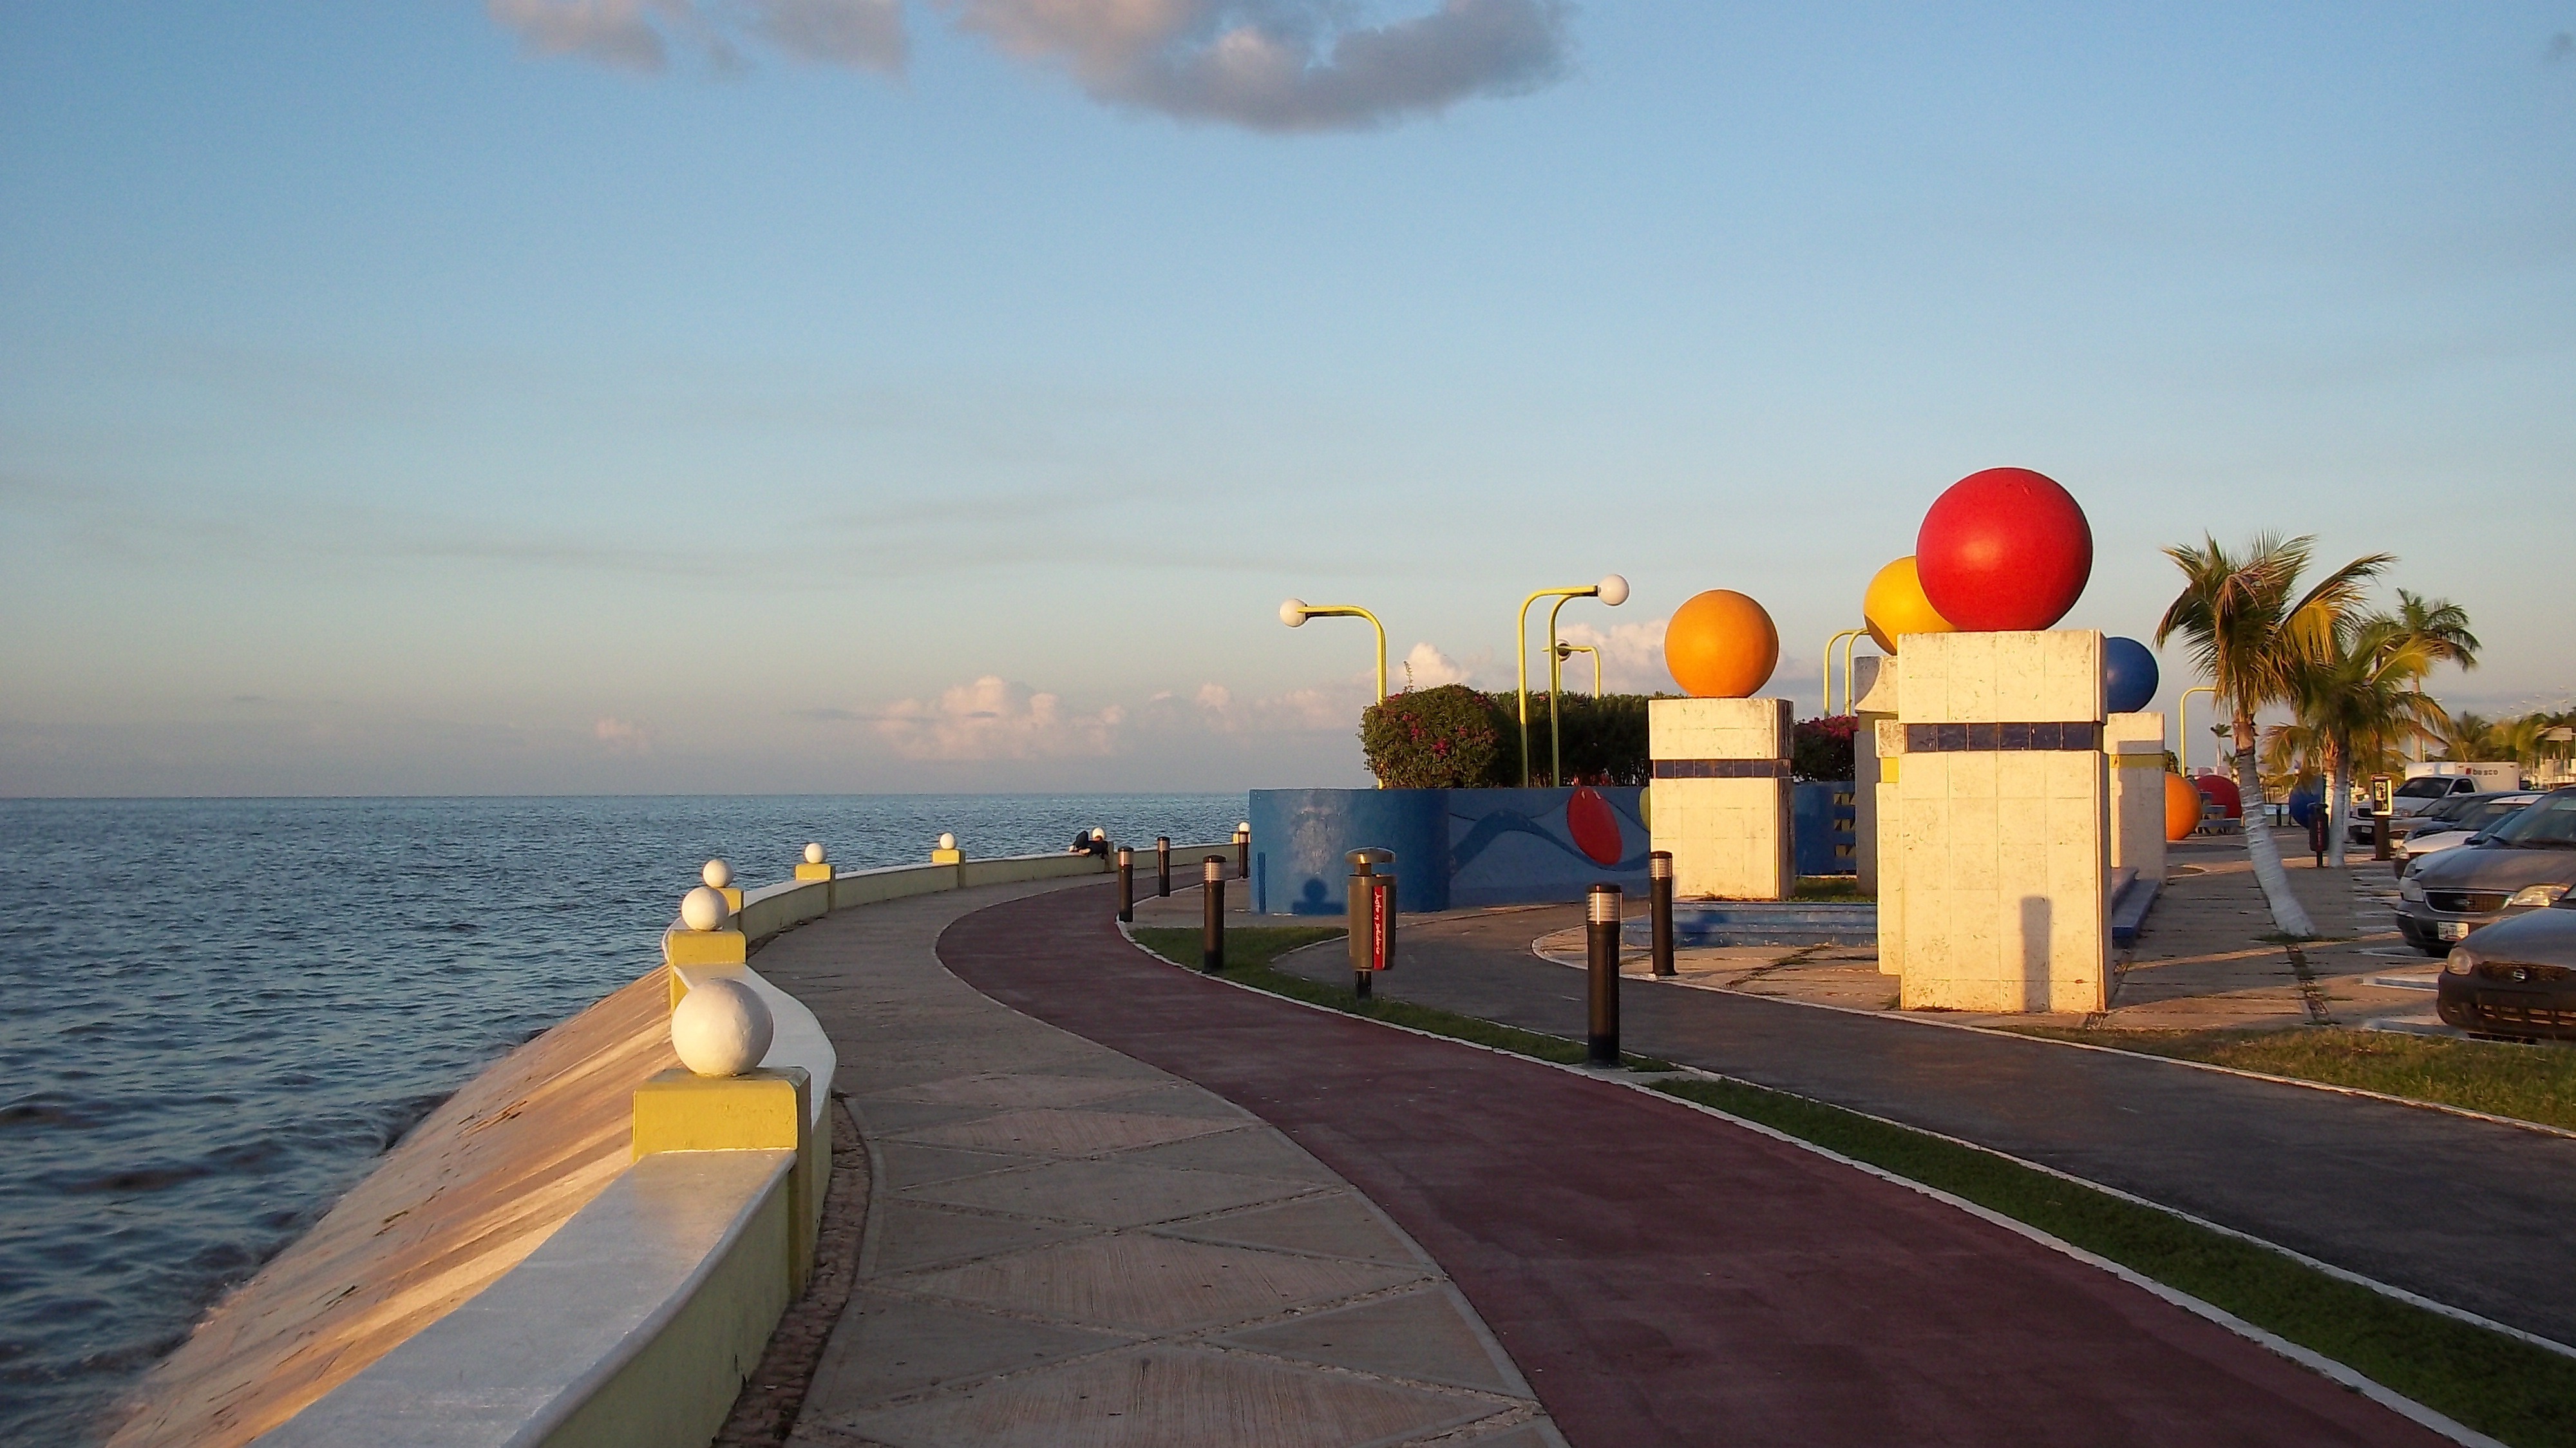
beach, landscape, sea, coast, water, nature, ocean, sky, sidewalk, vacation, vehicle, tropical, sculpture, outside, clouds, buildings, boating, mexico, palms, palm trees, tropics, atmosphere of earth